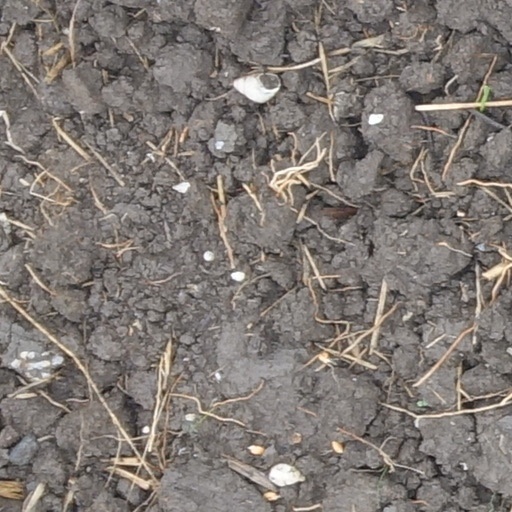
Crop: wheat